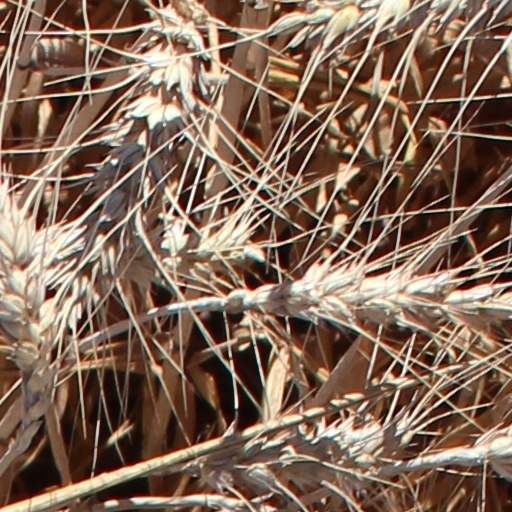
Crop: wheat